Akira Yanase

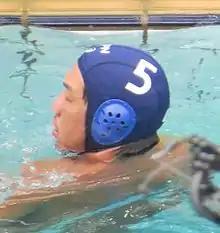
Akira Yanase in 2016

is a Japanese water polo player. He competed in the men's tournament at the 2016 Summer Olympics.